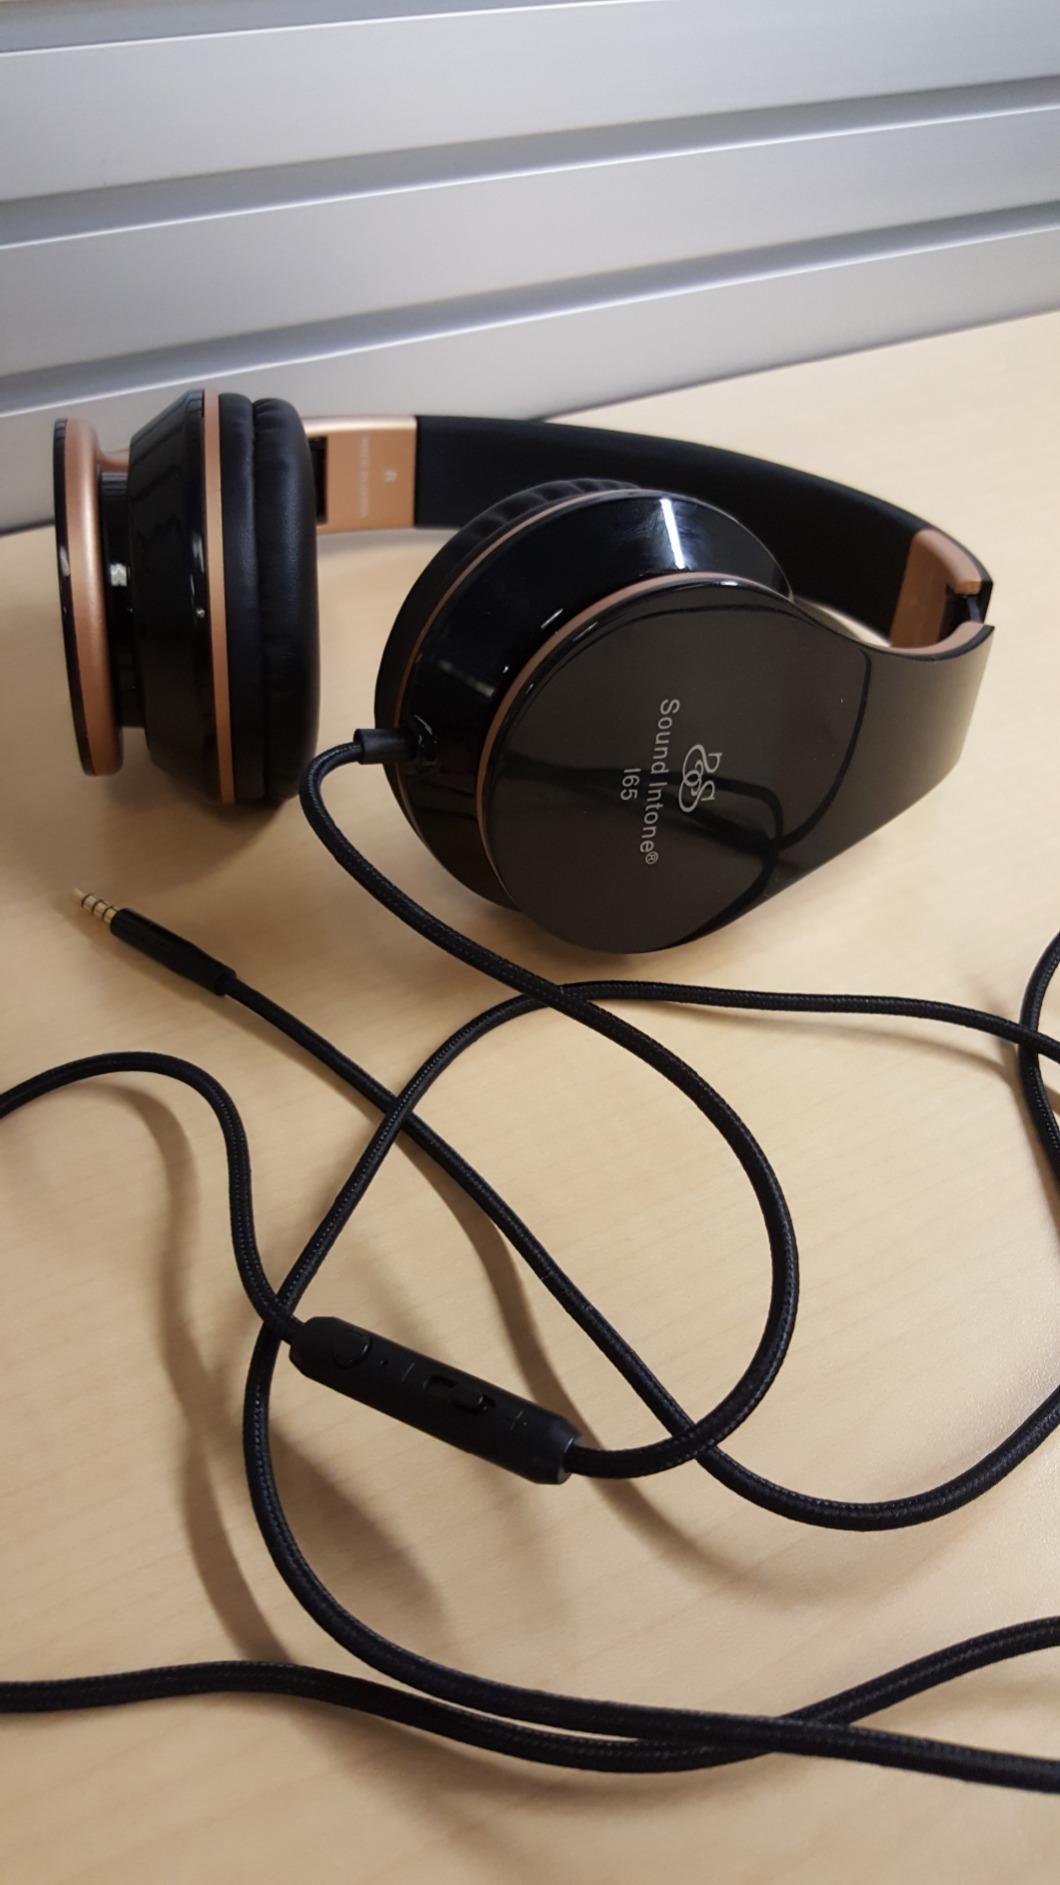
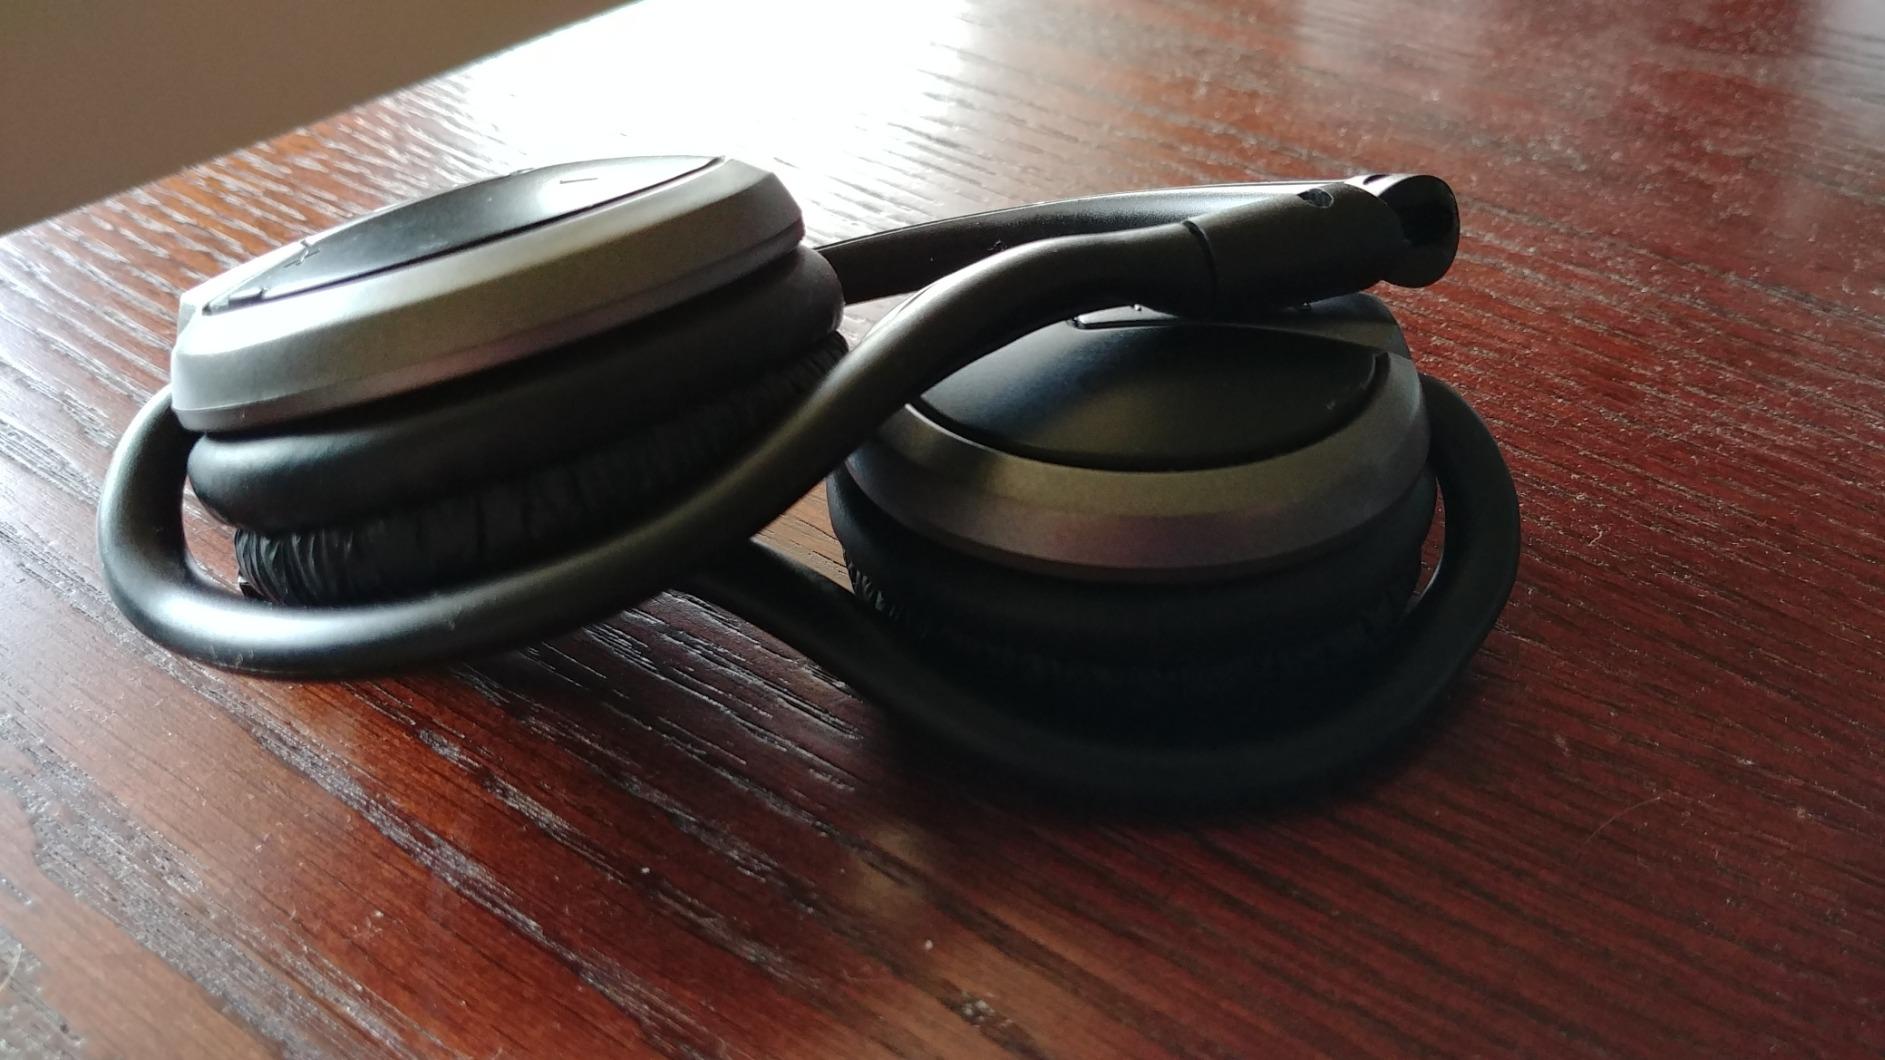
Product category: headphones
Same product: no